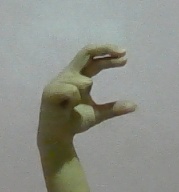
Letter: thal